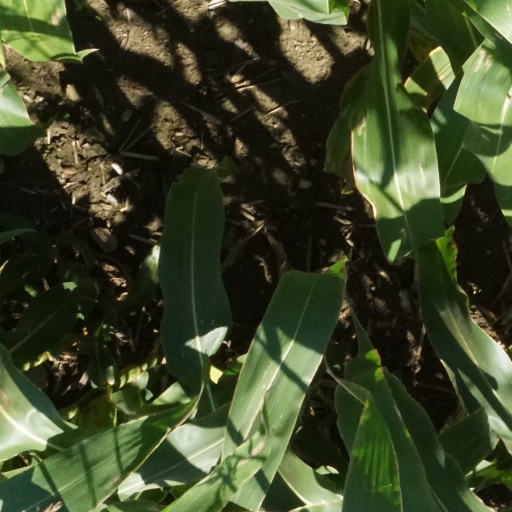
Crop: maize; corn